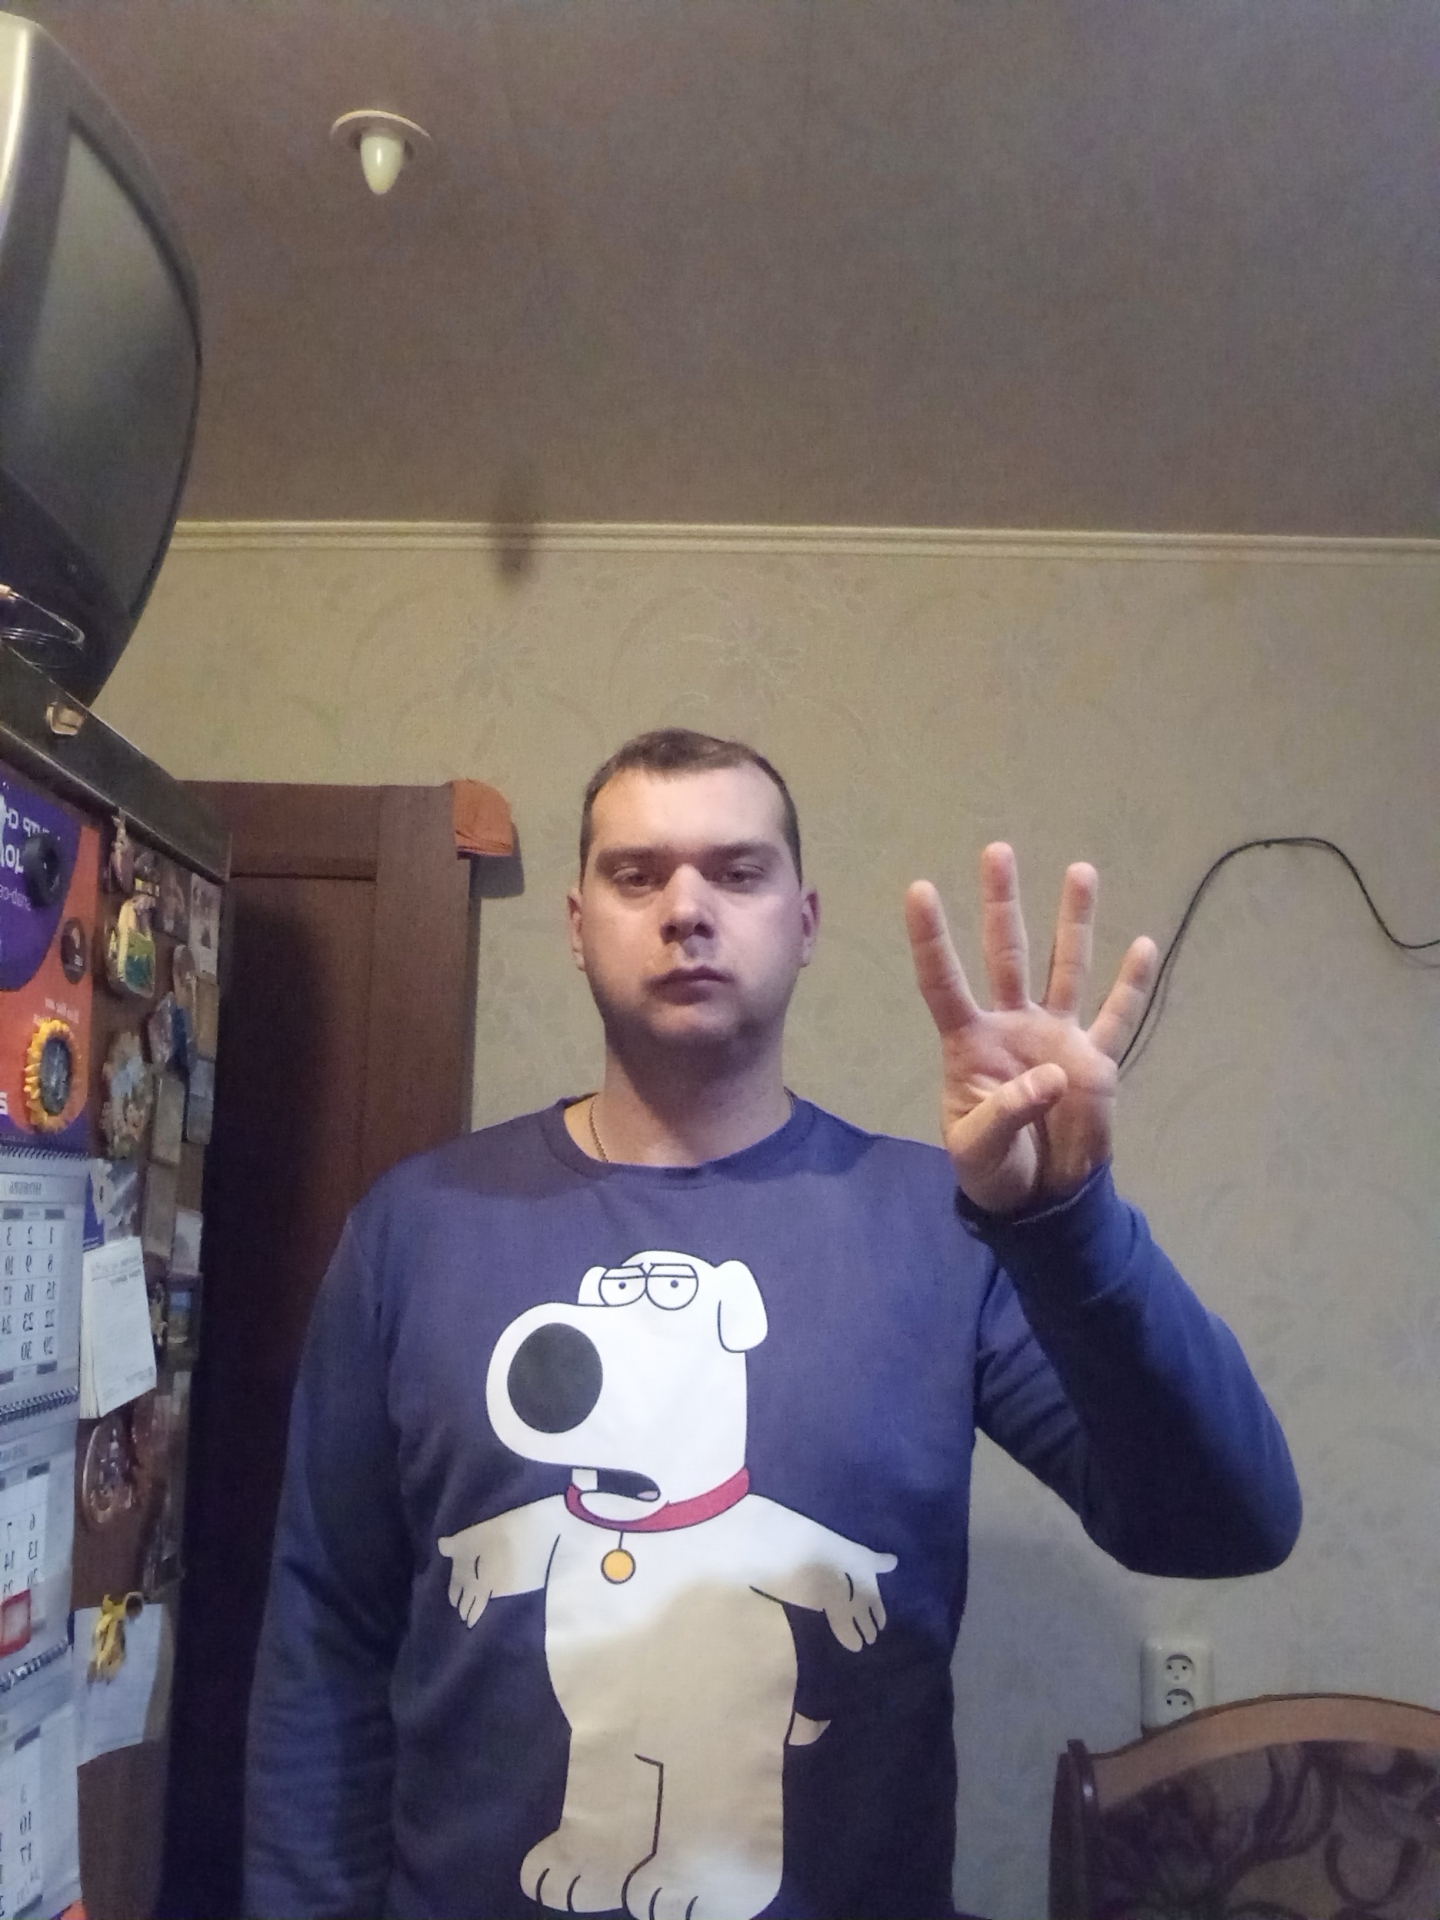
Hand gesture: four